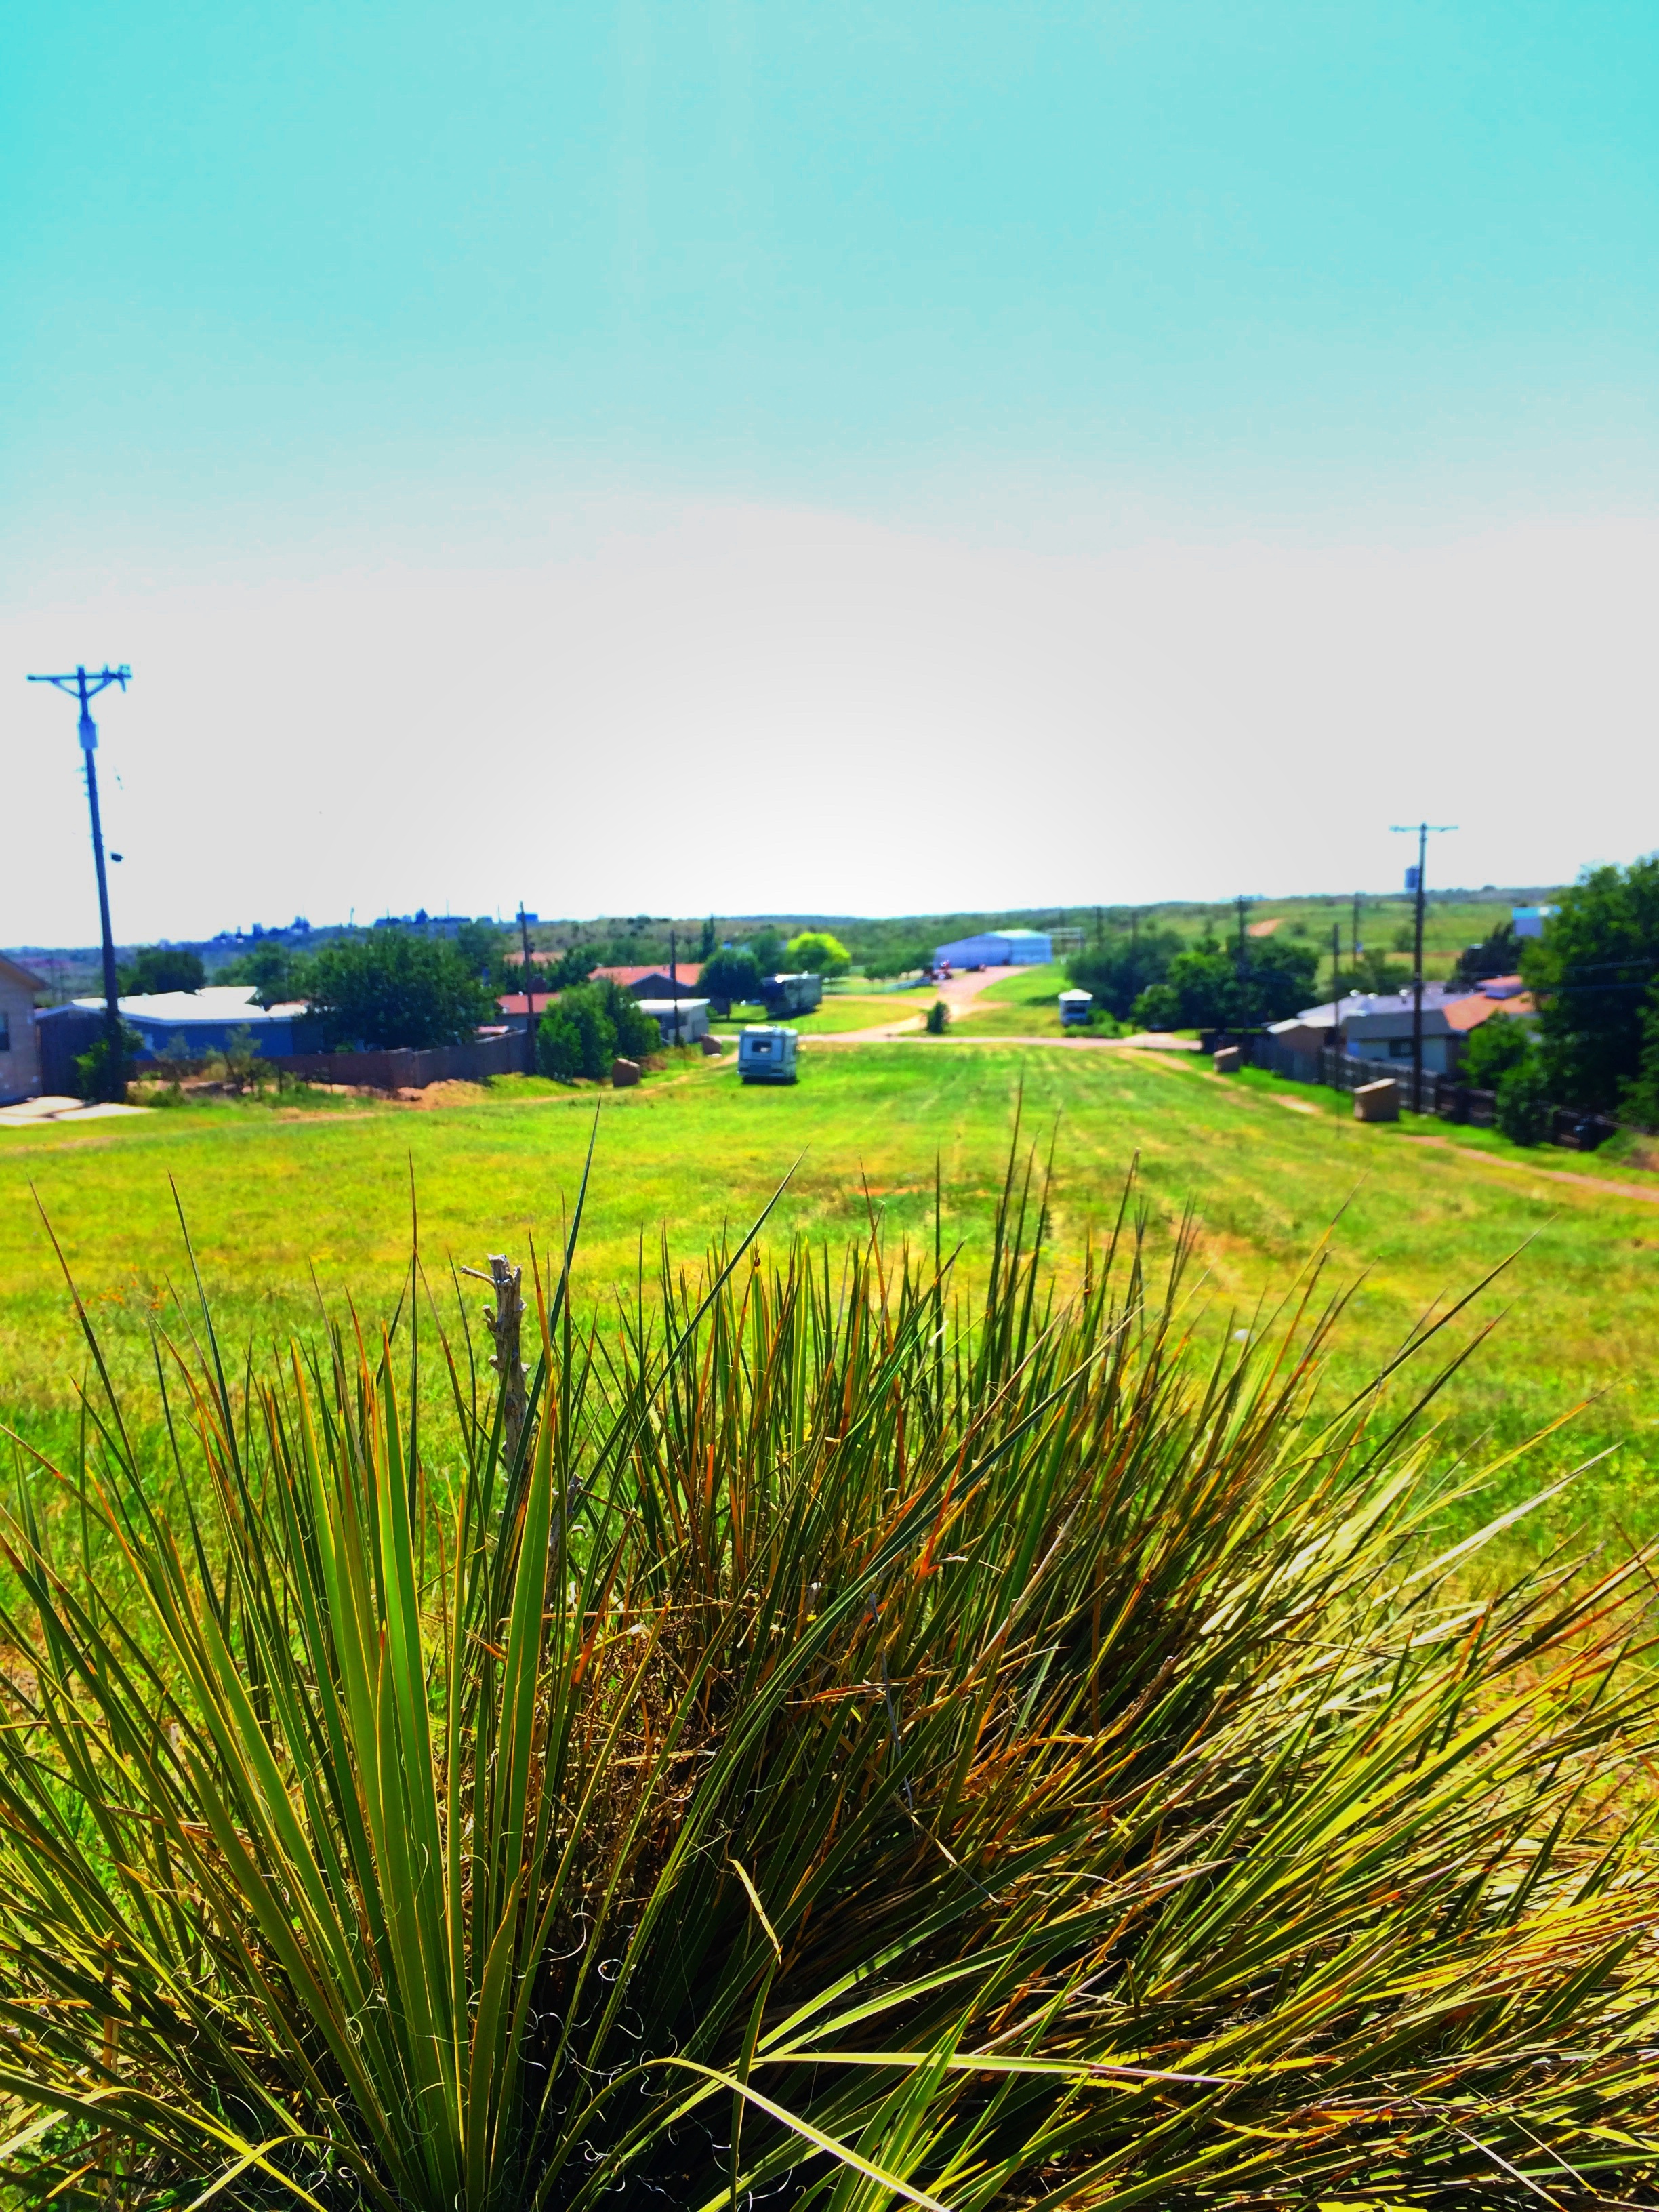
landscape, tree, grass, horizon, plant, field, lawn, meadow, prairie, hill, wind, green, agriculture, plain, grassland, habitat, ecosystem, rural area, paddy field, natural environment, grass family, arecales